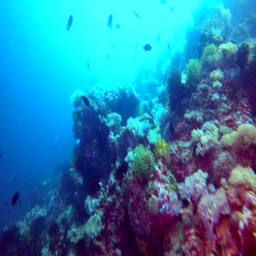
coral reef outside the island